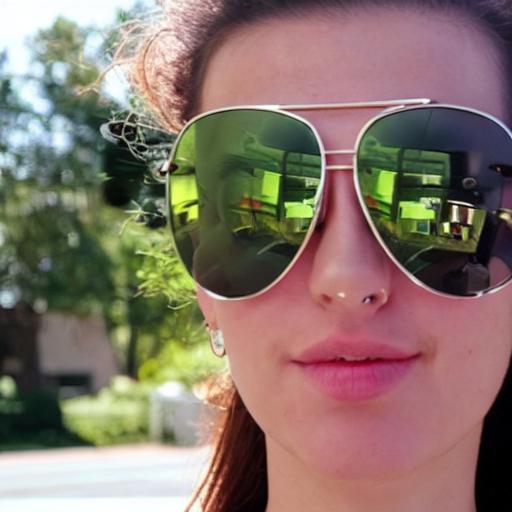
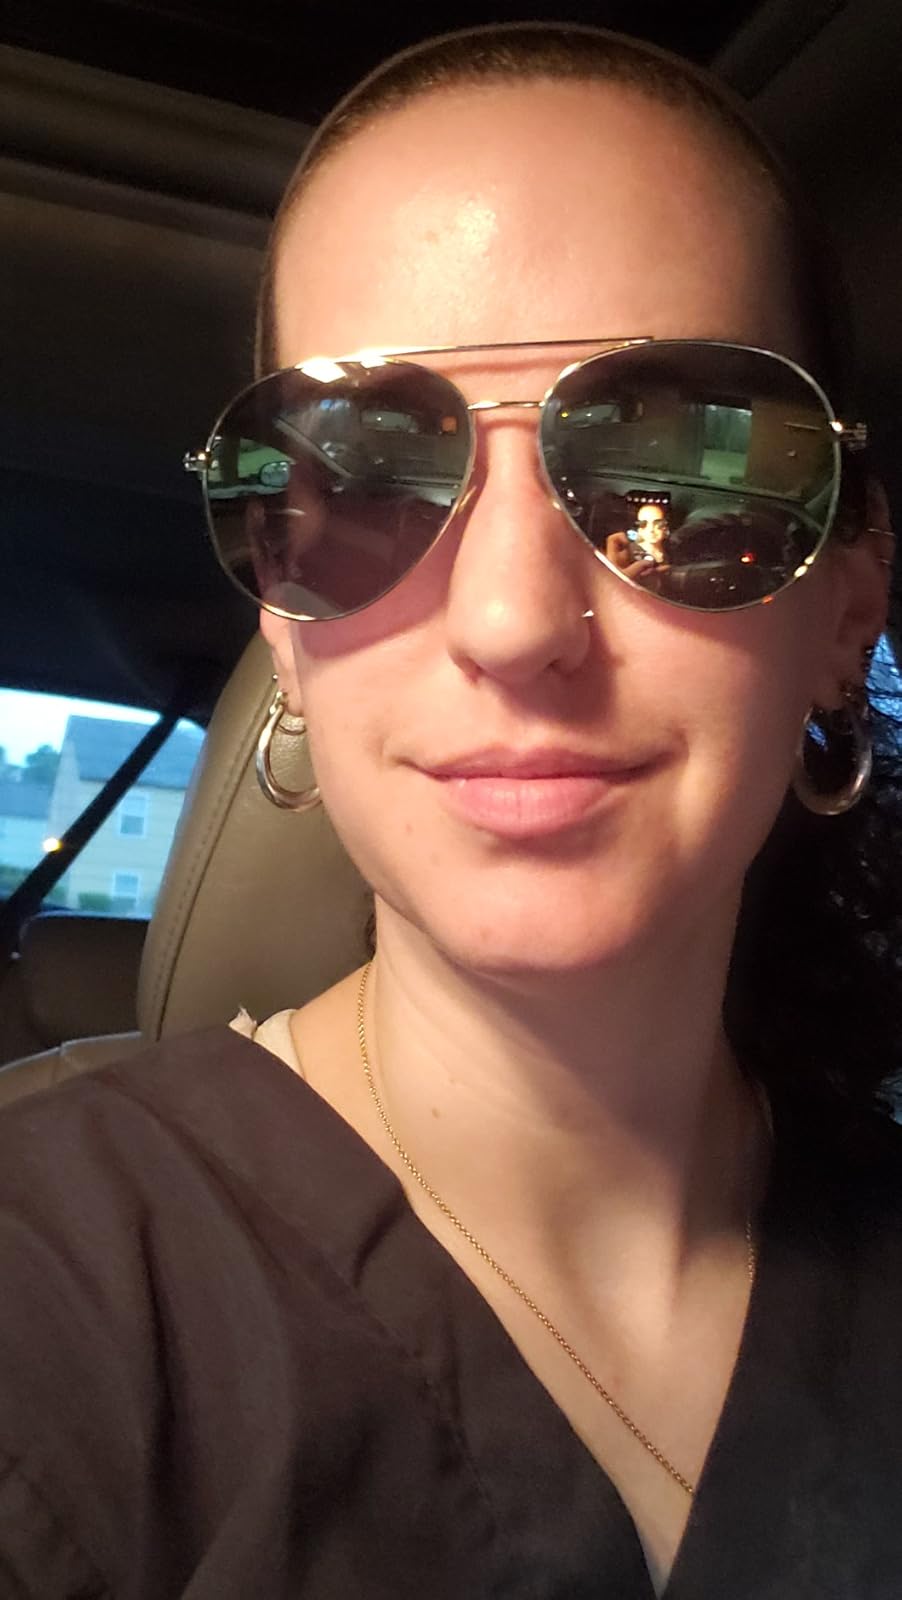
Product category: accessories_sunglasses
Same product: no